Harry Brüll

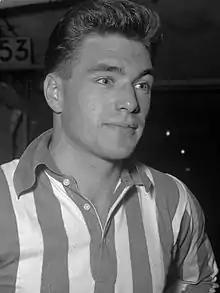

Harry Brüll (12 April 1935 – 9 January 2021) was a Dutch footballer. He played in two matches for the Netherlands national football team in 1959.